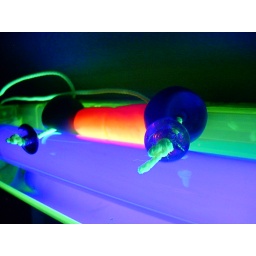
The orange handle glow under black light along with the string